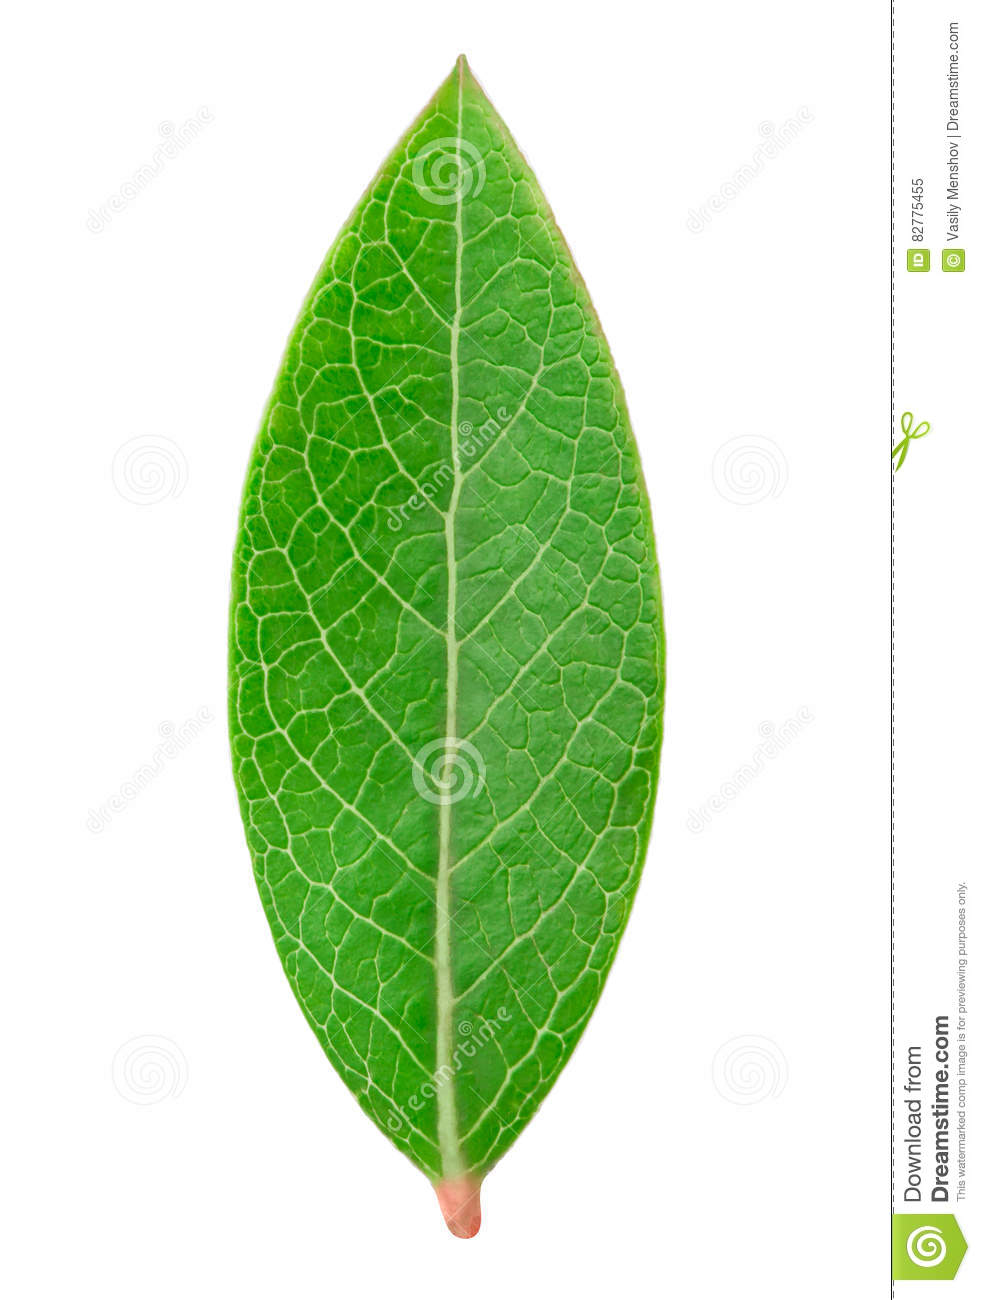
Labels: Blueberry leaf